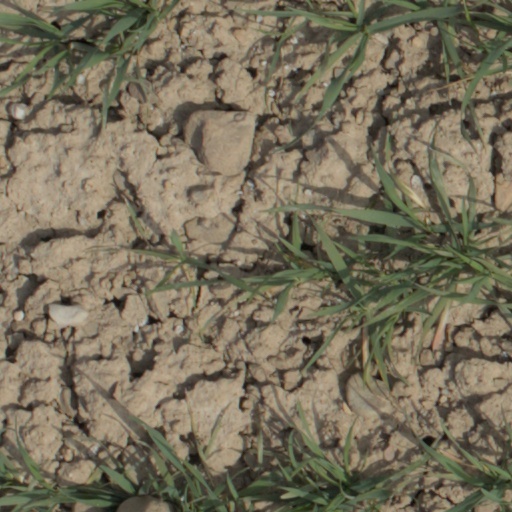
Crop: wheat